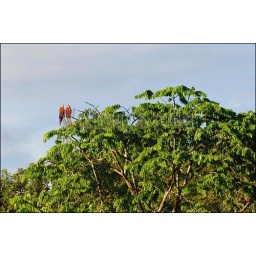
Peru, amazon river, near iquitos, scarlet macaws sitting on top of tree